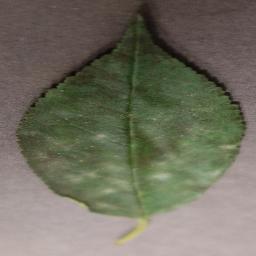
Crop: cherry
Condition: (including_sour)_powdery_mildew